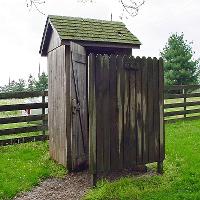
Weather: cloudy or overcast